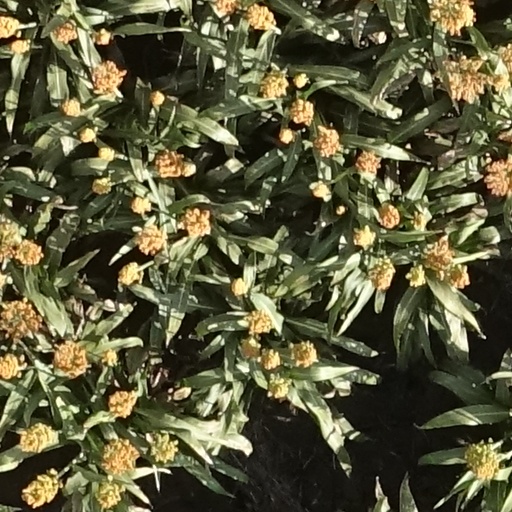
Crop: sorghum